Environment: real
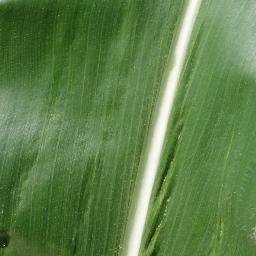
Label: healthy